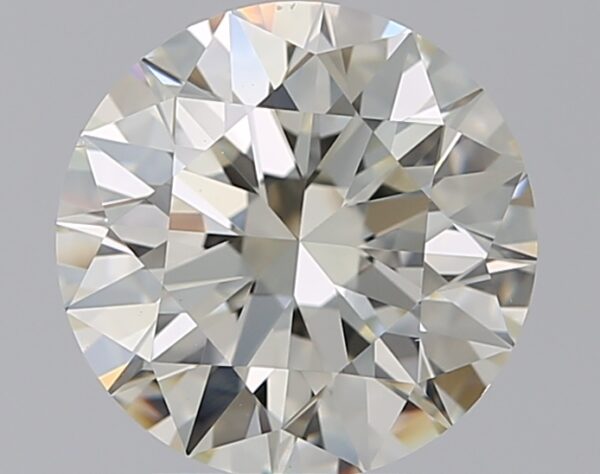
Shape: round
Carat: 2.5
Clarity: VS2
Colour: L
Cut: EX
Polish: EX
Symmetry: EX
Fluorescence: M
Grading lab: GIA
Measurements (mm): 8.65 x 8.71 x 5.39